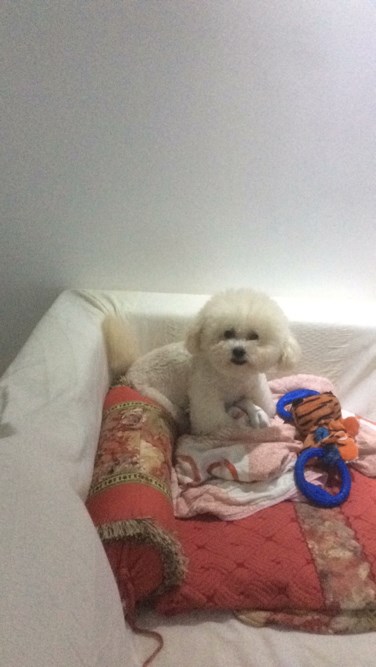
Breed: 3083-n000117-Bichon_Frise